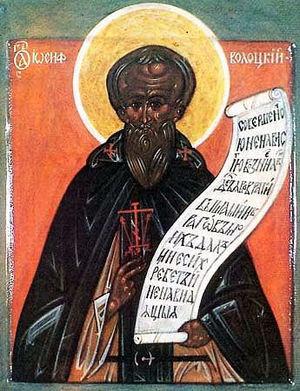
Joseph de Volokolamsk ou Joseph Volotsky, était higoumène du Monastère Saint-Joseph de Volokolamsk qu'il fonde en 1479. Il se fête le 9 septembre.